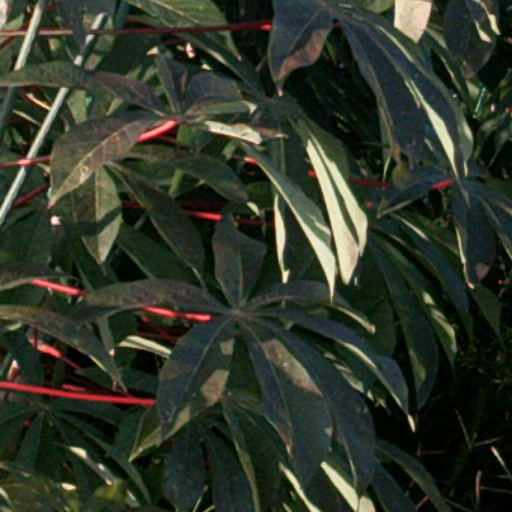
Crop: cassava